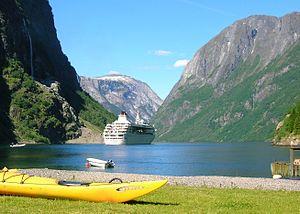
Gudvangen est un village de la municipalité d'Aurland, en Norvège. Situé au bout du Nærøyfjord, il constitue un point de passage touristique important.